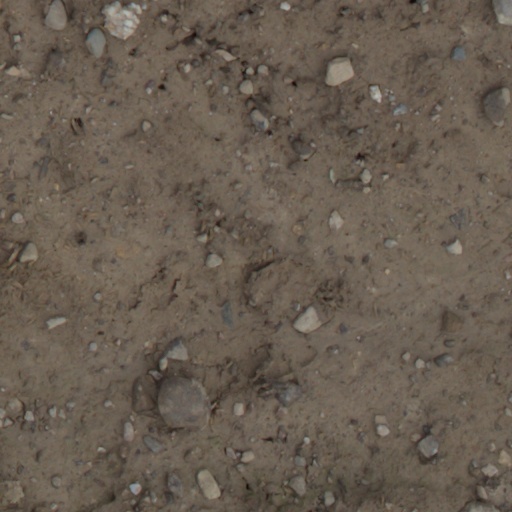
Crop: wheat